Óscar Mascorro

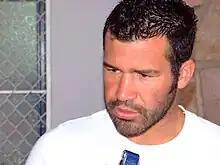

Óscar Yaroslav Mascorro Ábrego (born 11 February 1980) is a Mexican former professional footballer who played as a defender.